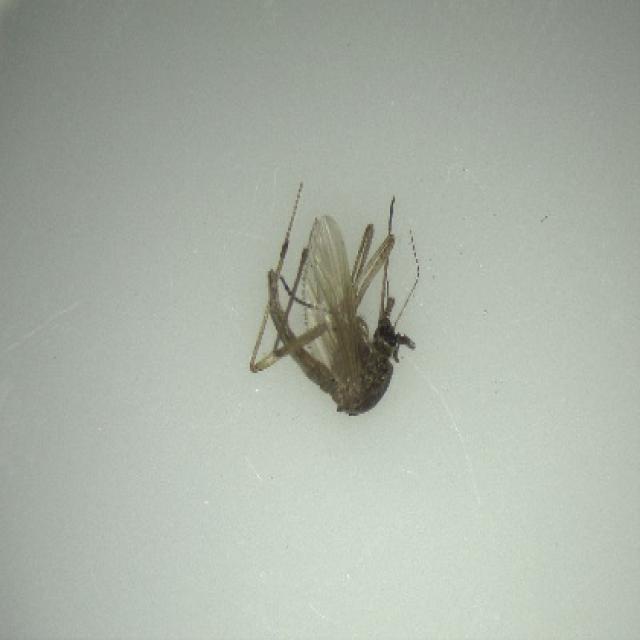
Species: aedes_vexans